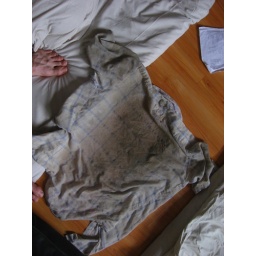
My shirt after dancing in the street